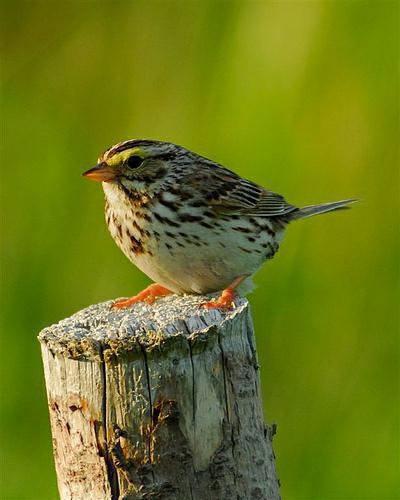
A photo of a savannah sparrow